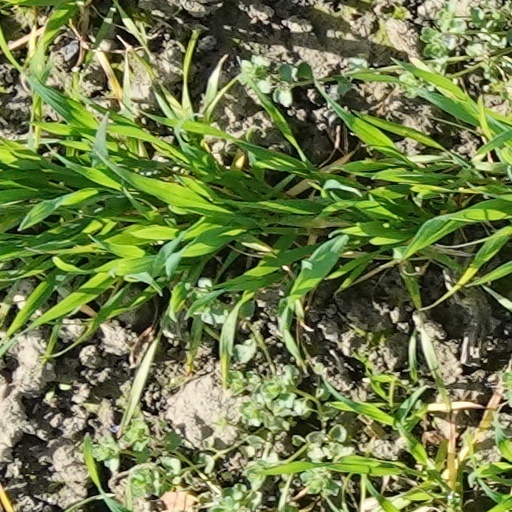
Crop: wheat